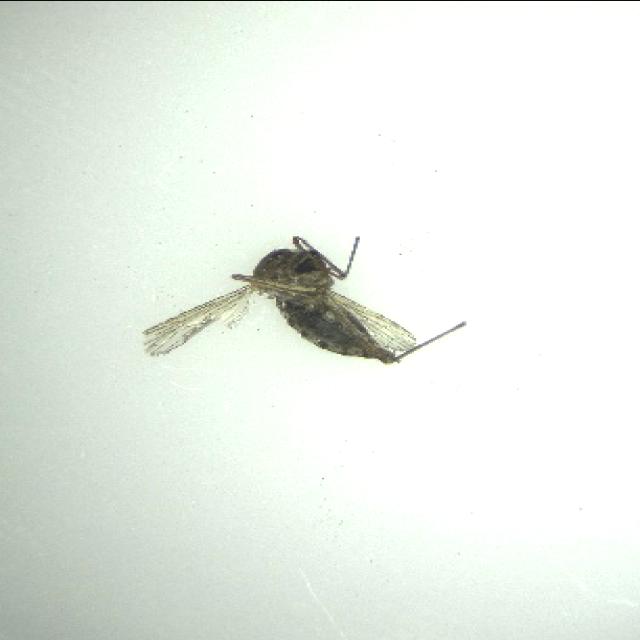
Species: aedes_vexans